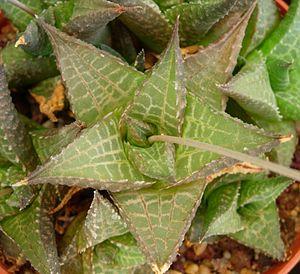
Le genre Haworthia comprend des plantes succulentes de la famille des Liliacées, selon la classification classique, ou des Asphodélacées, selon la classification phylogénétique. Originaires d'Afrique du Sud, de Namibie, du Lesotho et du Swaziland, ces plantes ont été découvertes par Henri Auguste Duval en 1809. Le nom du genre est inspiré du botaniste anglais Adrian Hardy Haworth, grand collectionneur de plantes succulentes. Le genre Haworthia est apparenté aux Aloès et aux Gasteria.